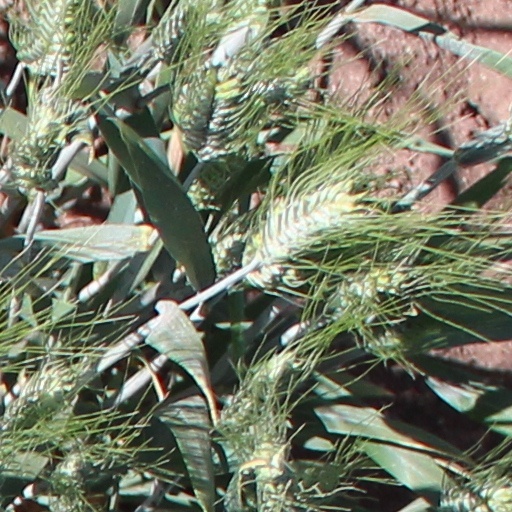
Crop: wheat